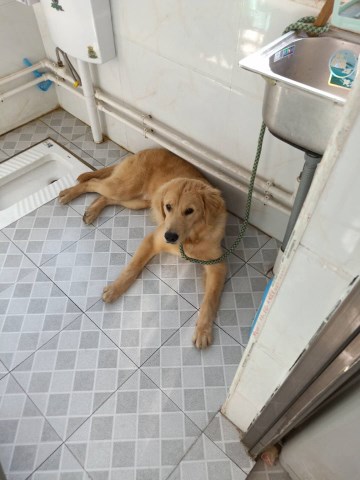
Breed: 5355-n000126-golden_retriever